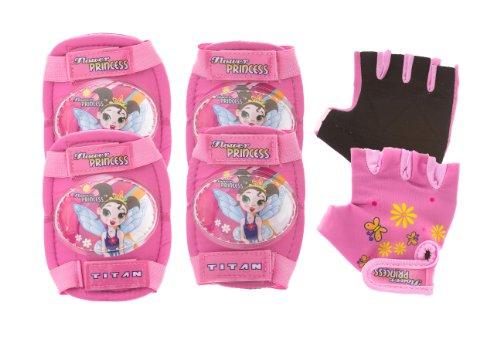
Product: titan Flower Princess Multi-Sport Protective Pink Pad Set, Elbow Knee and Wrist Guards
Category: Sports & Outdoors | Outdoor Recreation | Cycling | Kids' Bikes & Accessories | Kids' Protective Gear
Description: Pink Girls Flower Princess Girls protective bike, bmx, or skateboard gear; This Pink Pad Set Includes 2 Elbow Pads, 2 Knee Pads and 2 gloves.
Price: $18.92
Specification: Product Dimensions:         11 x 8 x 2 inches    |Shipping Weight: 4 ounces (View shipping rates and policies)|ASIN: B00IA40S00|Item model number: 9271|    #33    in Kids' Cycling Protective Gear